Military history of Canada

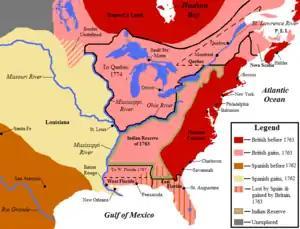
British America from 1763 to the American Revolutionary War

In 1754, the British planned a four-pronged attack against New France, with attacks planned against Fort Niagara on the Niagara River, Fort Saint-Frédéric on Lake Champlain, Fort Duquesne on the Ohio River, and Fort Beauséjour at the border of French-held Acadia. The plan fell apart as forces sent to capture Niagara and Saint-Frédéric abandoned their campaigns, and the Braddock Expedition sent to capture Duquesne was defeated at Monongahela by a New French-First Nations force. Although most of the plan had failed, the army sent to Acadia was successful at the Battle of Fort Beauséjour. After Beauséjour, the British worked to consolidate control over Acadia, neutralizing the Acadians military potency and disrupting supply lines to Louisbourg, starting with the Bay of Fundy campaign in 1755. These campaigns resulted in the forced relocation of over 12,000 Acadians from Acadia during the war.